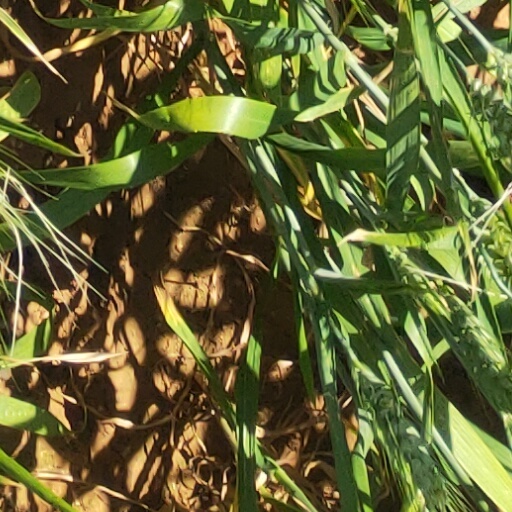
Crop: wheat